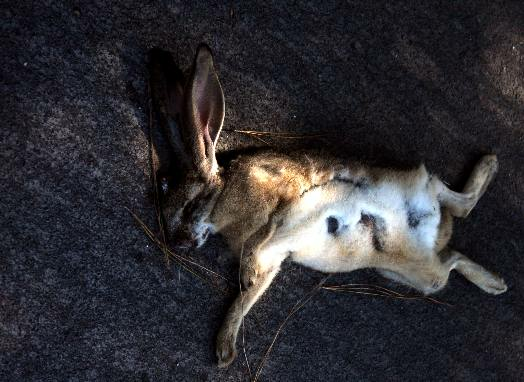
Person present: No